LMDh

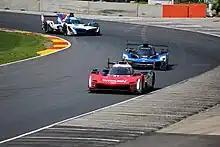
In order, Cadillac, Acura and BMW at Road America.

LMDh (Le Mans Daytona h) is a set of sports prototype regulations used alongside Le Mans Hypercar (LMH) in both the Grand Touring Prototype (GTP) class of the IMSA SportsCar Championship and the Hypercar class of the FIA World Endurance Championship.